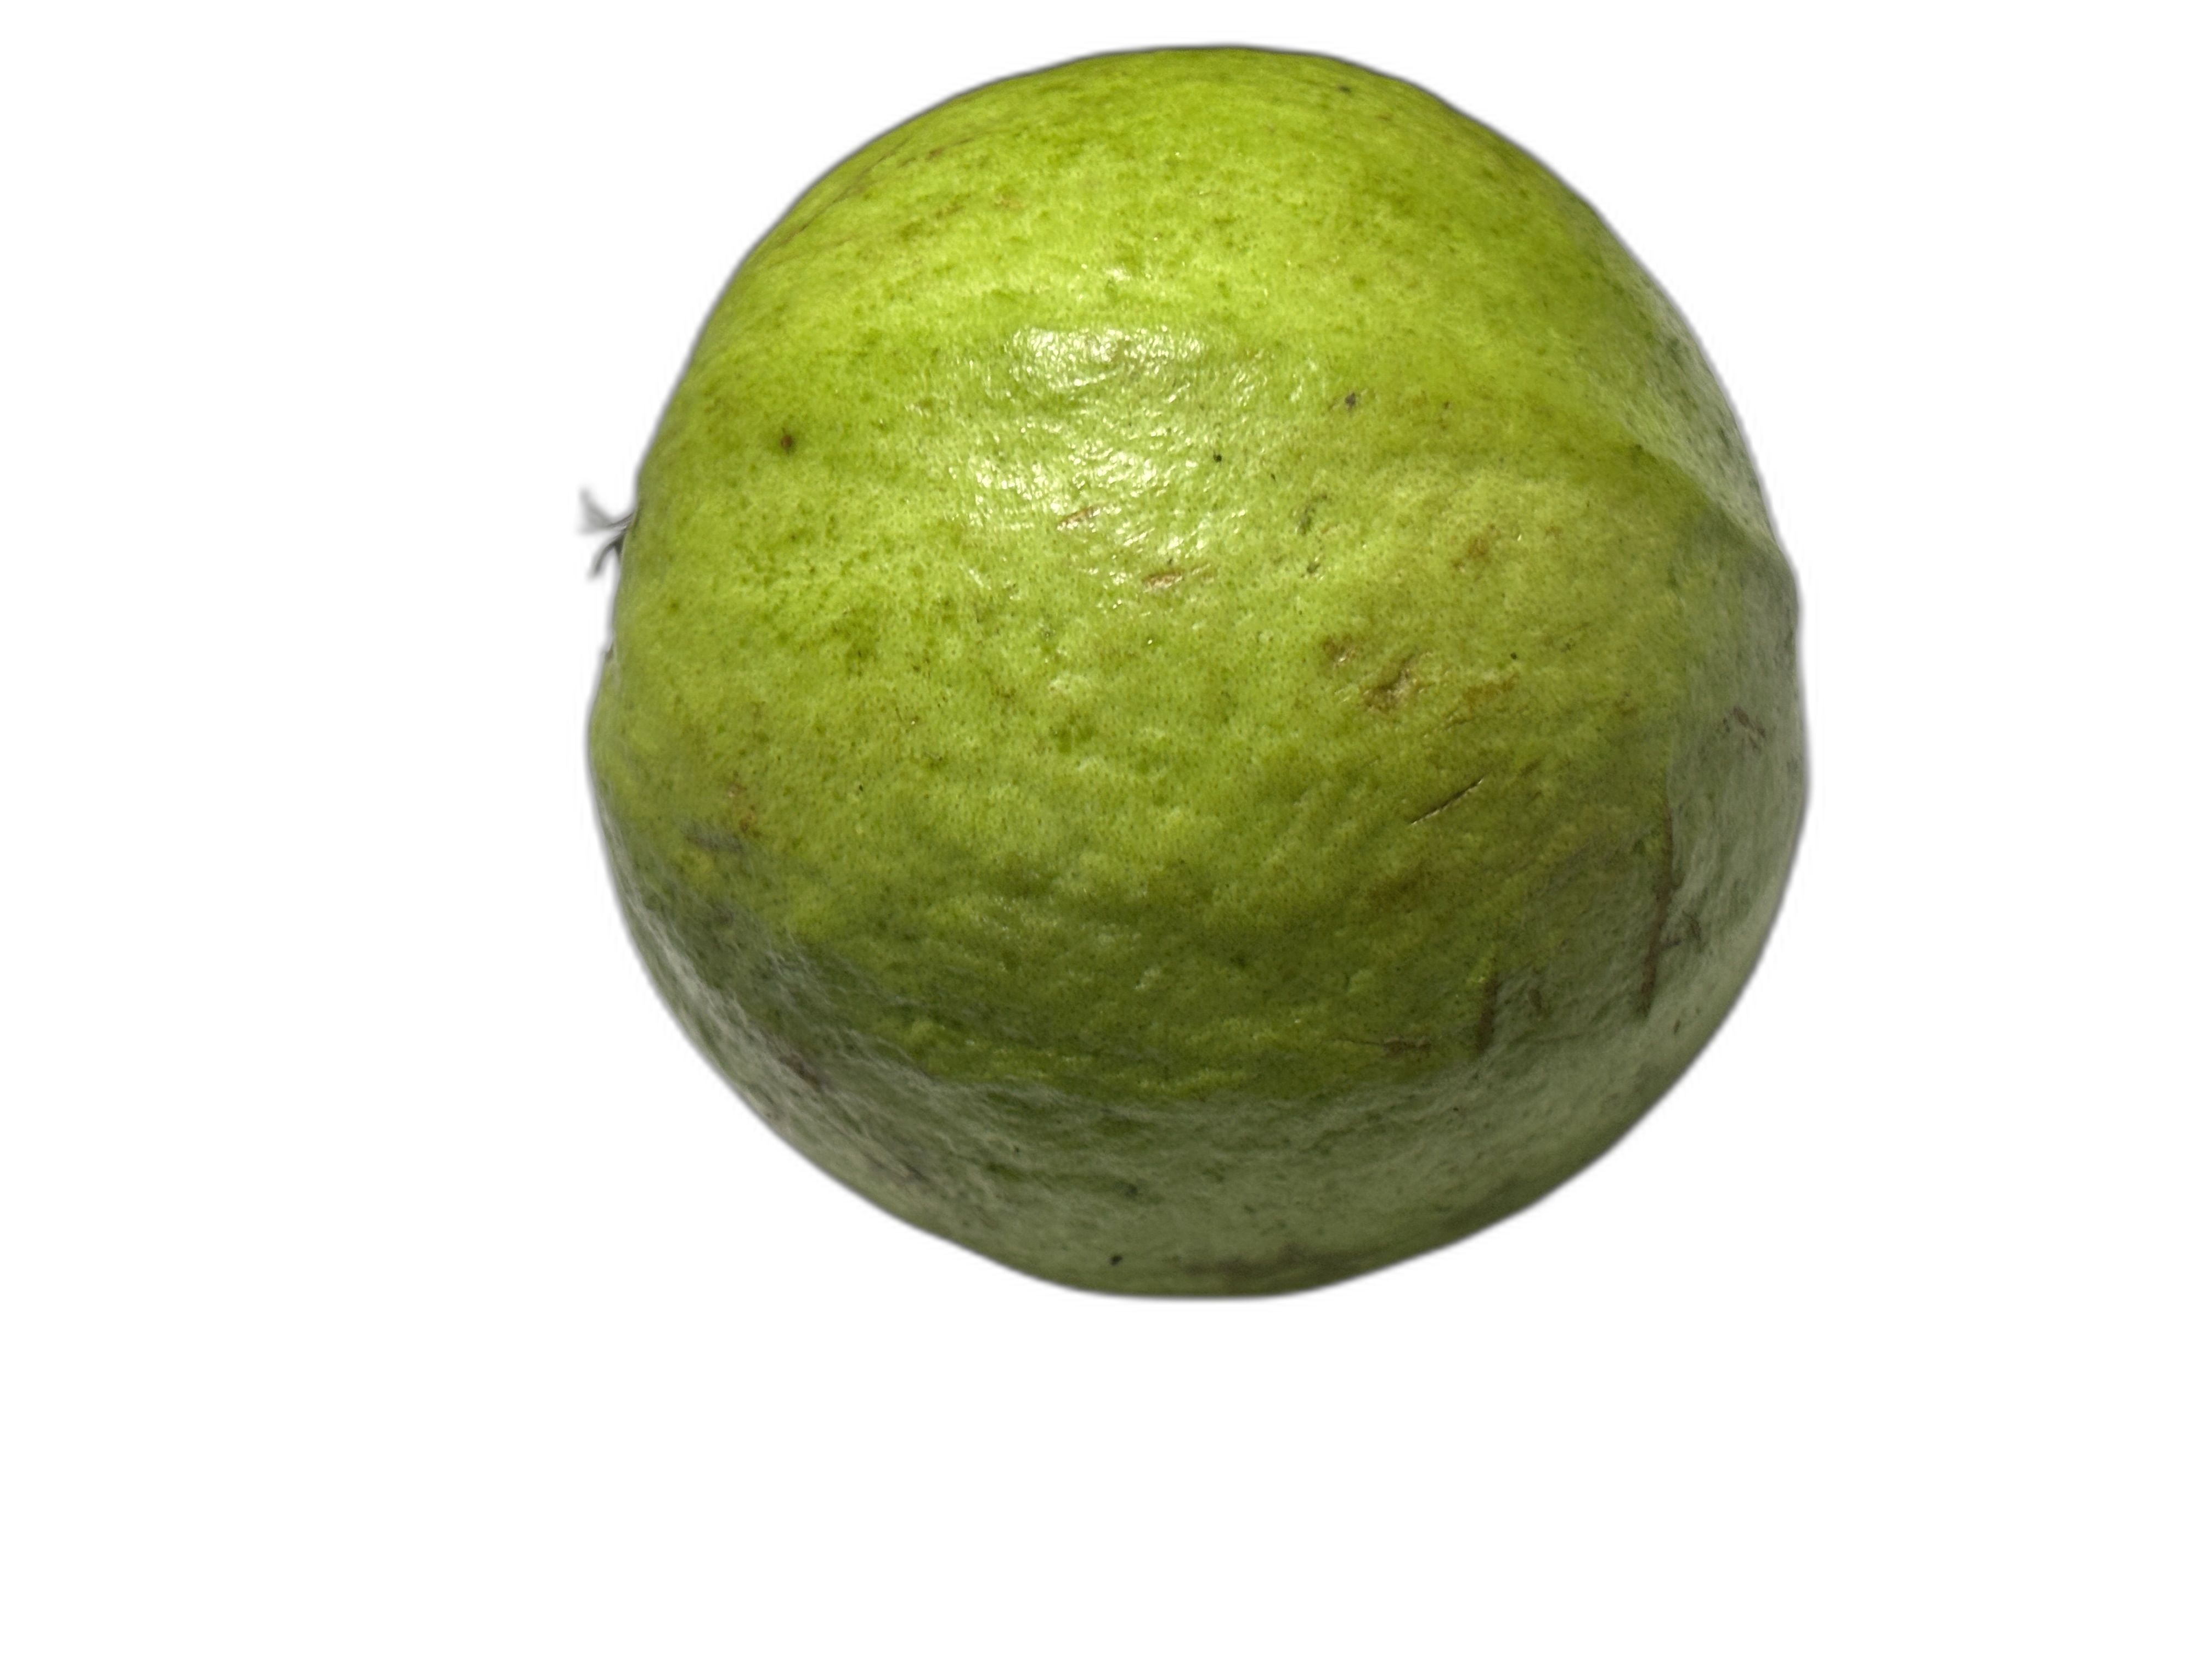
Plant part: fruit
Disease: Healthy